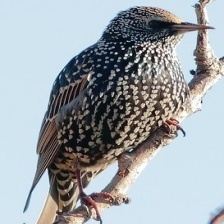
Species: COMMON STARLING
Scientific name: STURNUS VULGARIS